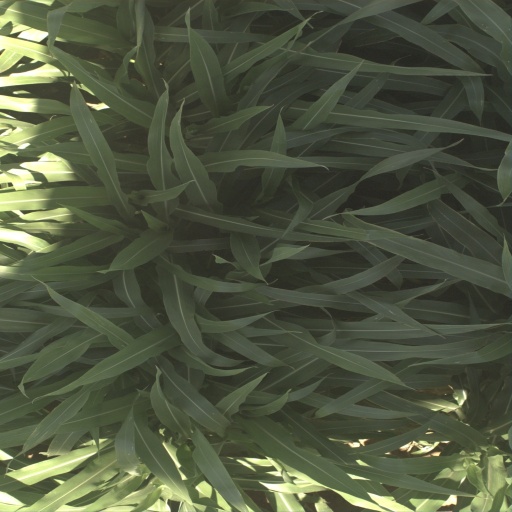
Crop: sorghum